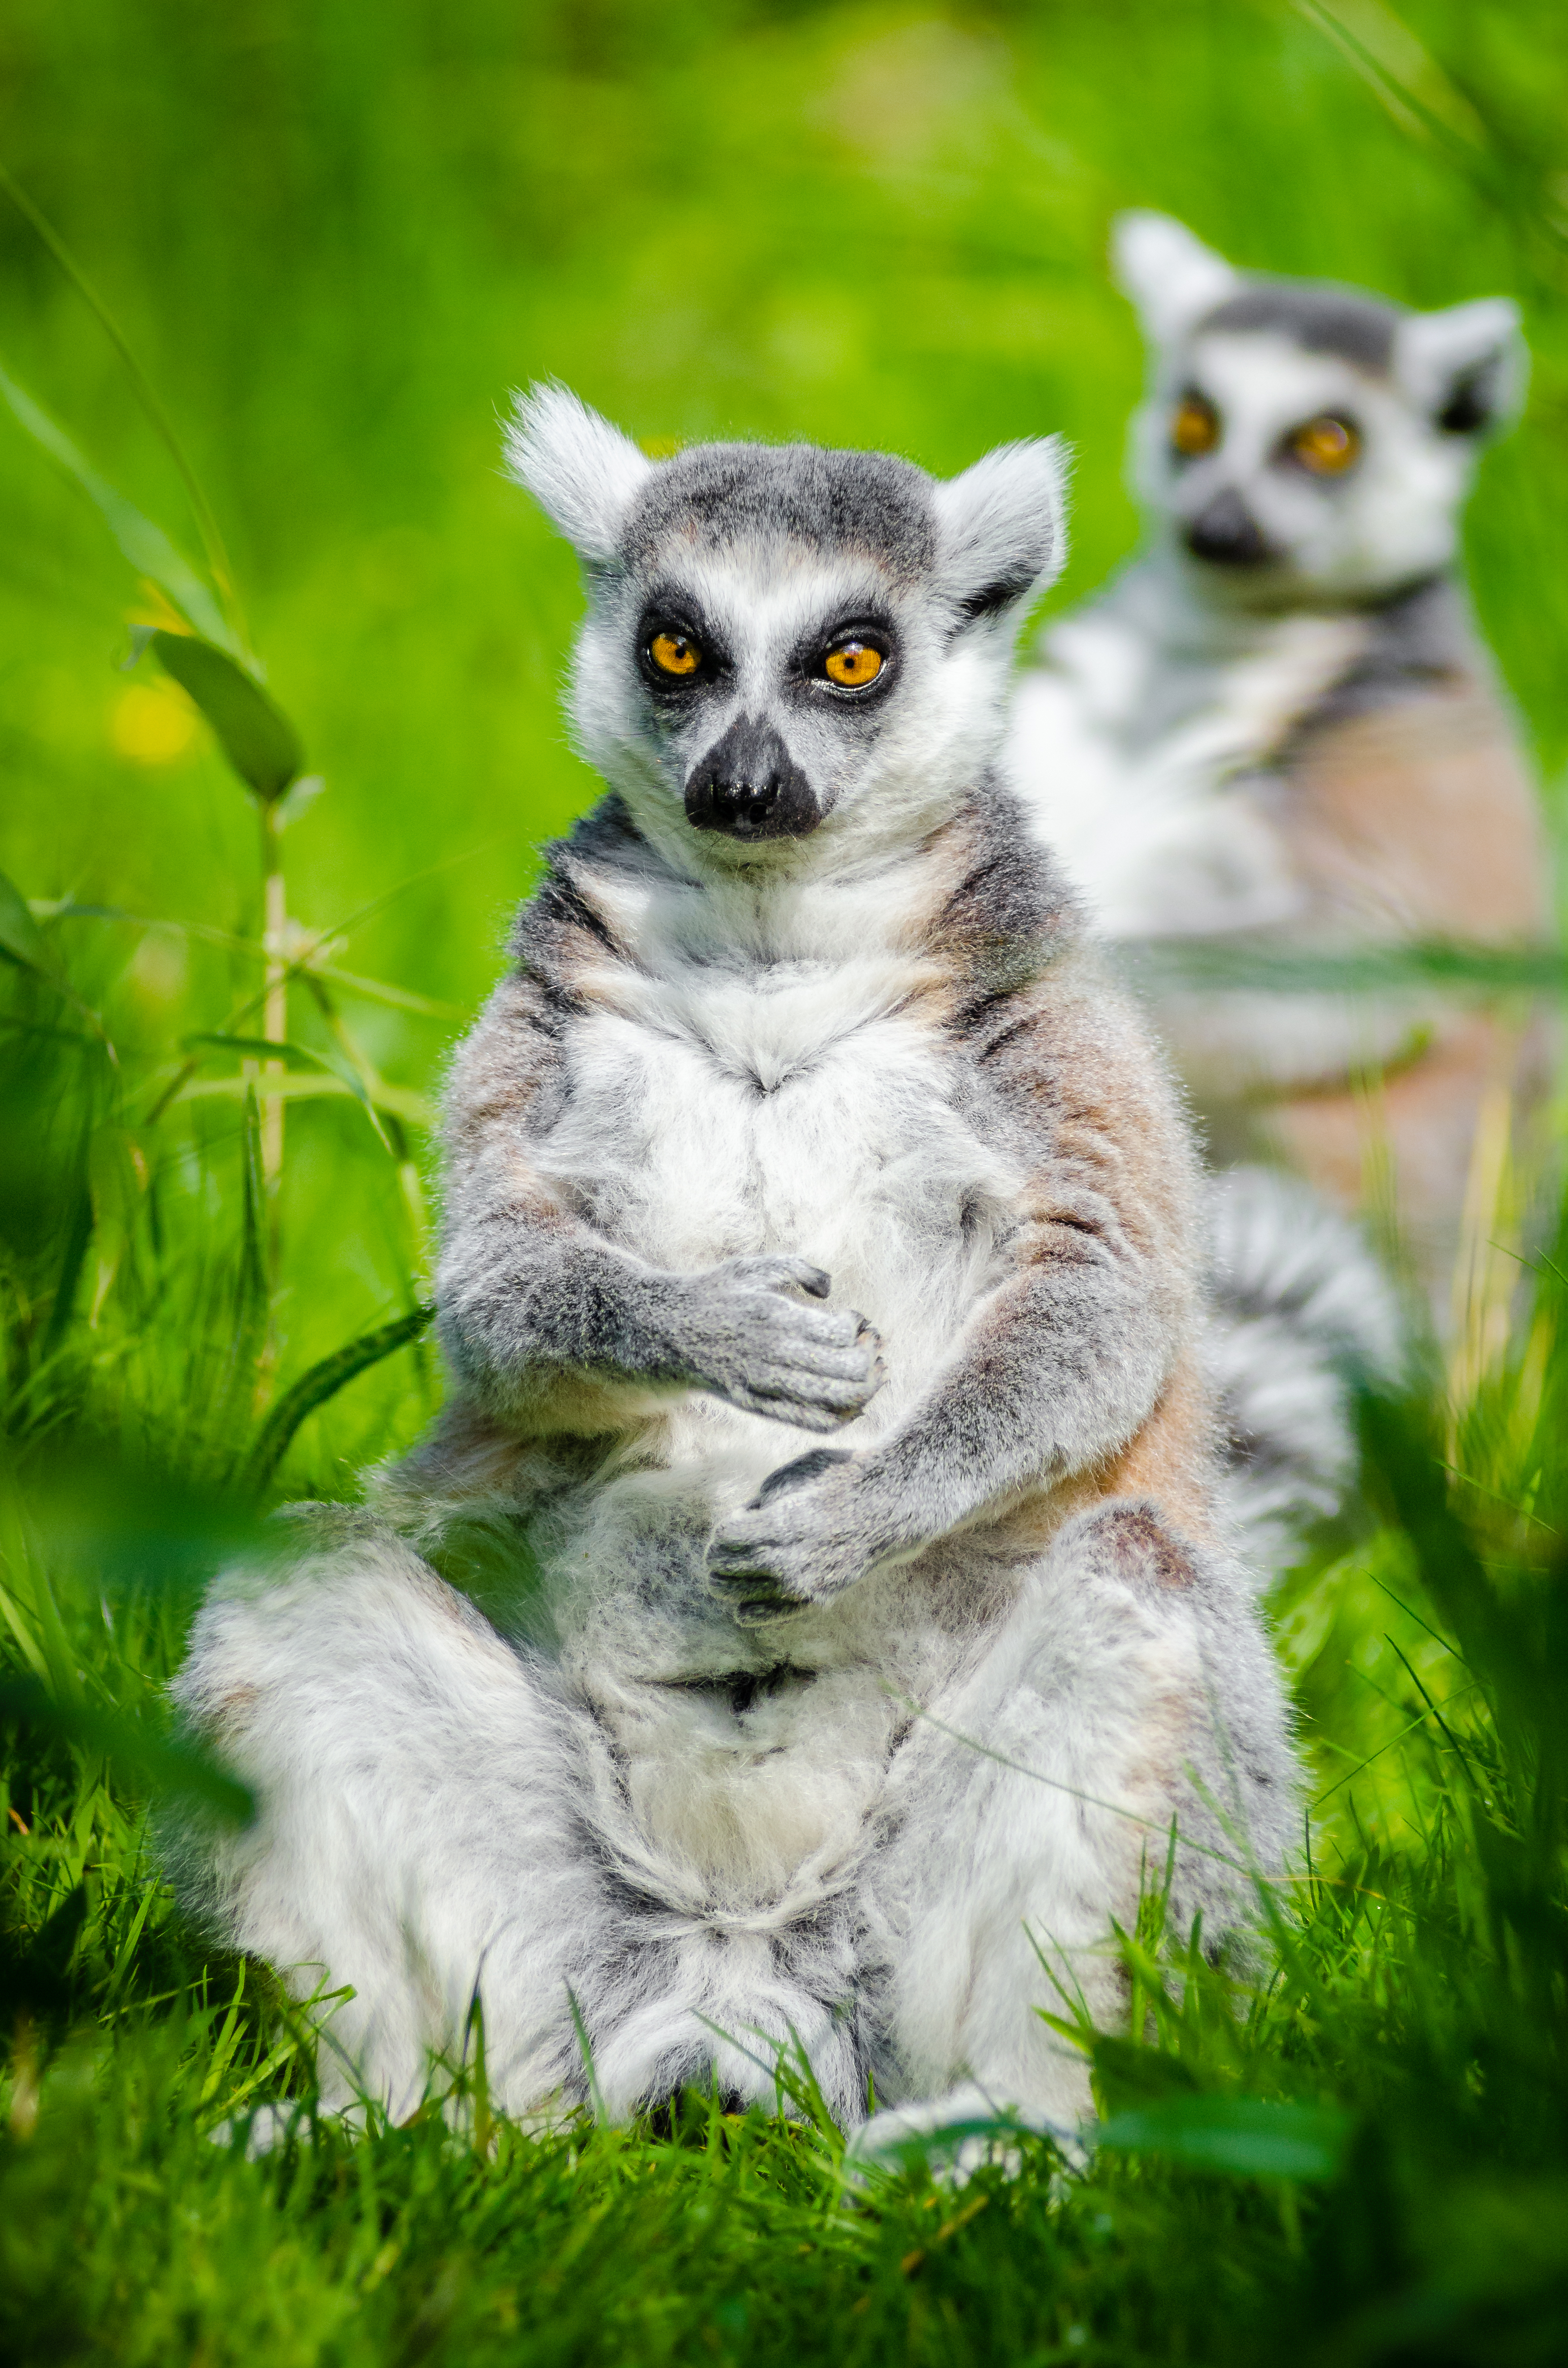
nature, animal, wildlife, zoo, mammal, fauna, primate, madagascar, vertebrate, lemur